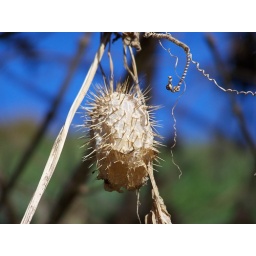
...unknown plant found on hill above Vukovar...unknown 4 me...:)